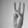
ASL letter: W